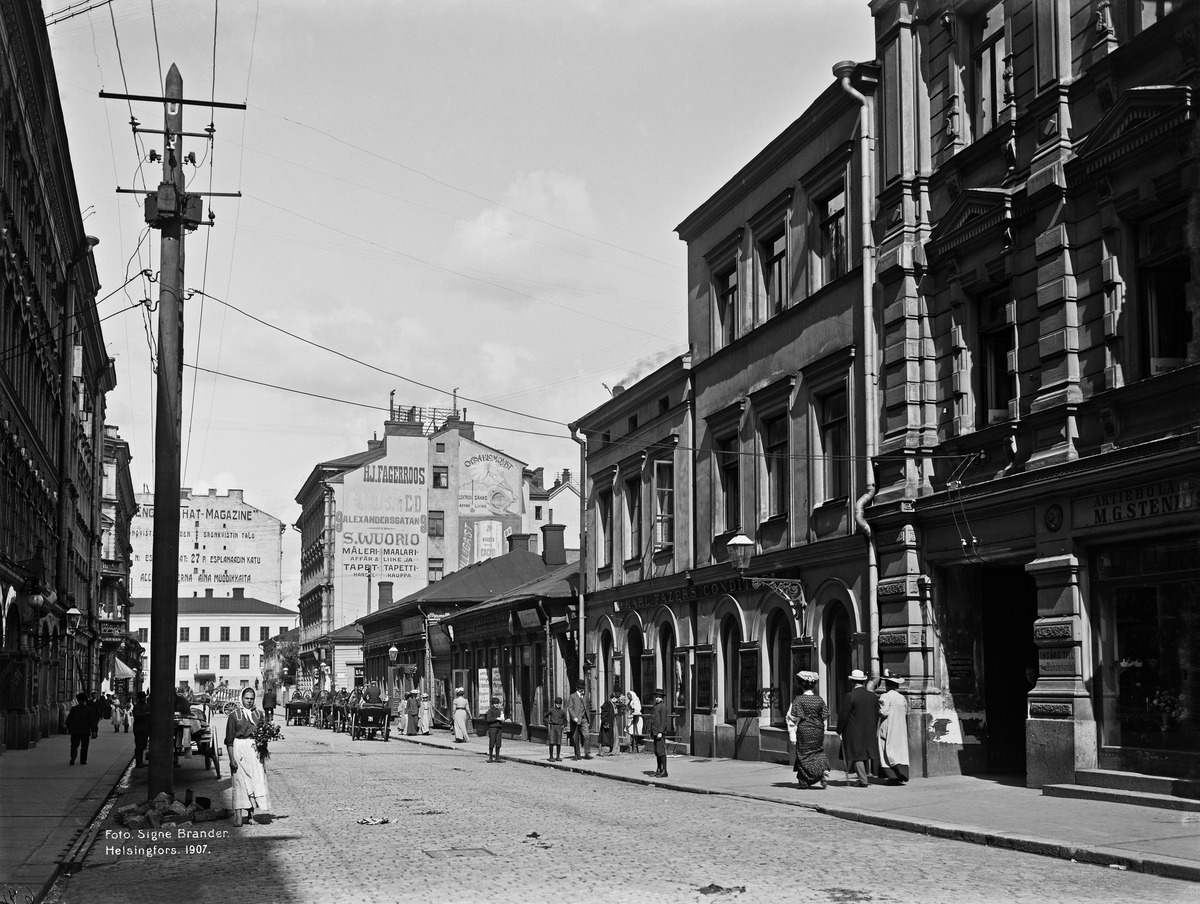
Kluuvikatu 3, 5, 7
sisällön kuvaus: Kluuvikatu 3, 5, 7. Fazerin konditoria no 3. taustalla Hallituskatu 15 (Yliopistonkatu 5). mustavalkoinen
Kuvaaja: Brander, Signe, valokuvaaja
Ajankohta: kuvausaika 1907
Paikka: Suomi, Uusimaa, Helsinki, Kluuvi Helsinki, Kluuvikatu 3, 5,7
Aiheet: puurakennukset, ravitsemisliikkeet, myymälät, hevosajoneuvot, mainokset, jalankulkijat, naiset, lapset tytöt pojat